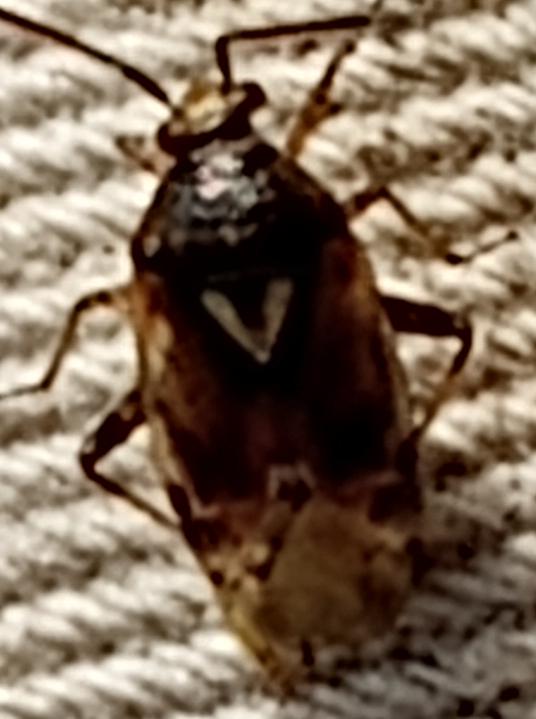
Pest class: lygus_bug